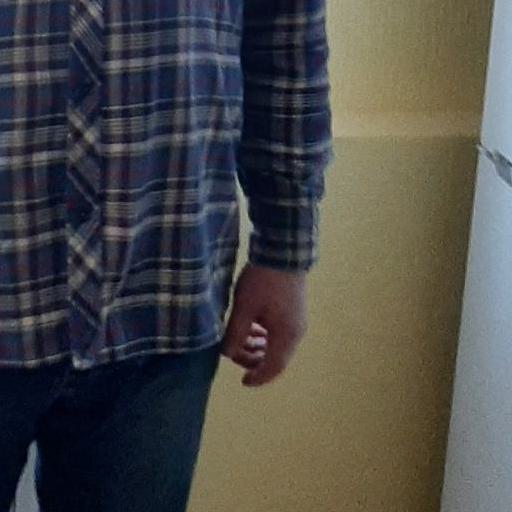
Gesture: no_gesture